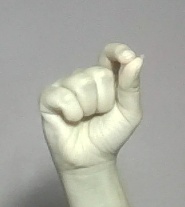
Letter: fa